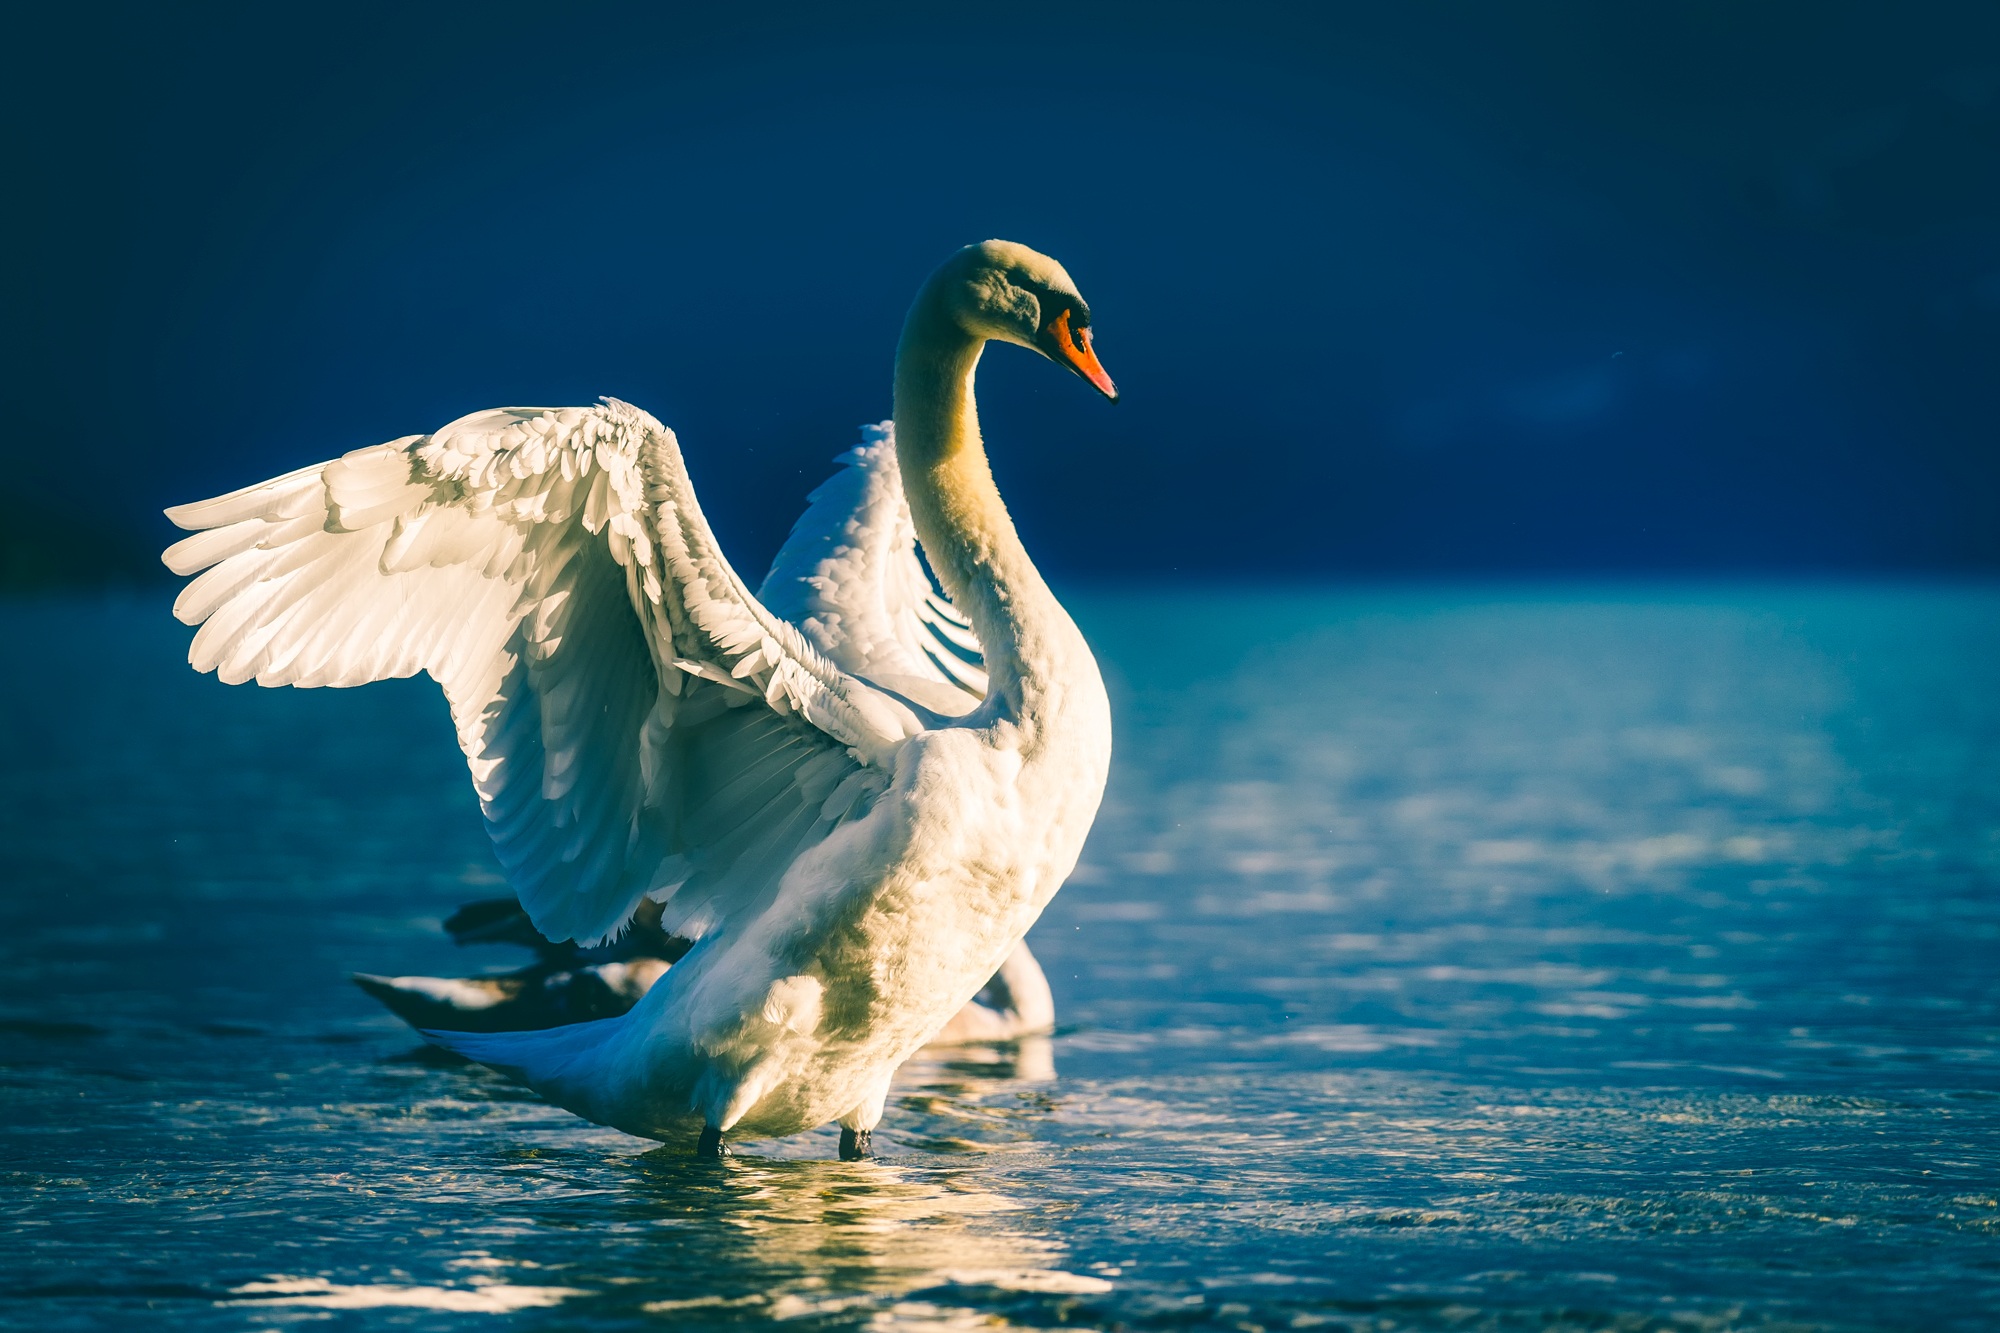
sea, water, nature, bird, wing, lake, wildlife, beak, blue, closeup, fauna, outdoors, swan, hdr, duck, vertebrate, reflections, beautiful, waterfowl, water bird, ducks geese and swans